Kerja Tahun

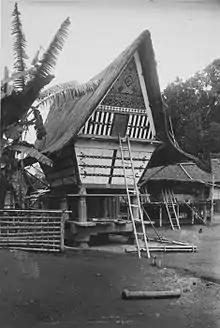
Traditional Karo rice barn, c. 1910–1930

Kerja Tahun, or Merdang Merdem, is a week-long annual festival held by the Karo people of North Sumatra to celebrate the rice-planting. 'Kerja' in this sense is a Karo word meaning 'party', and not the Indonesian 'kerja', which means work.